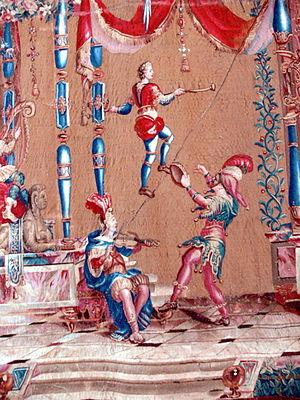
La manufacture de tapisserie de Beauvais, est une manufacture royale fondée en 1664 par Colbert, à Beauvais, dont la qualité de la production de basse-lisse était équivalente à la production de la manufacture des Gobelins. Elle est toujours en activité.
Le fil de fer est un agrès de cirque et une discipline d’équilibre.